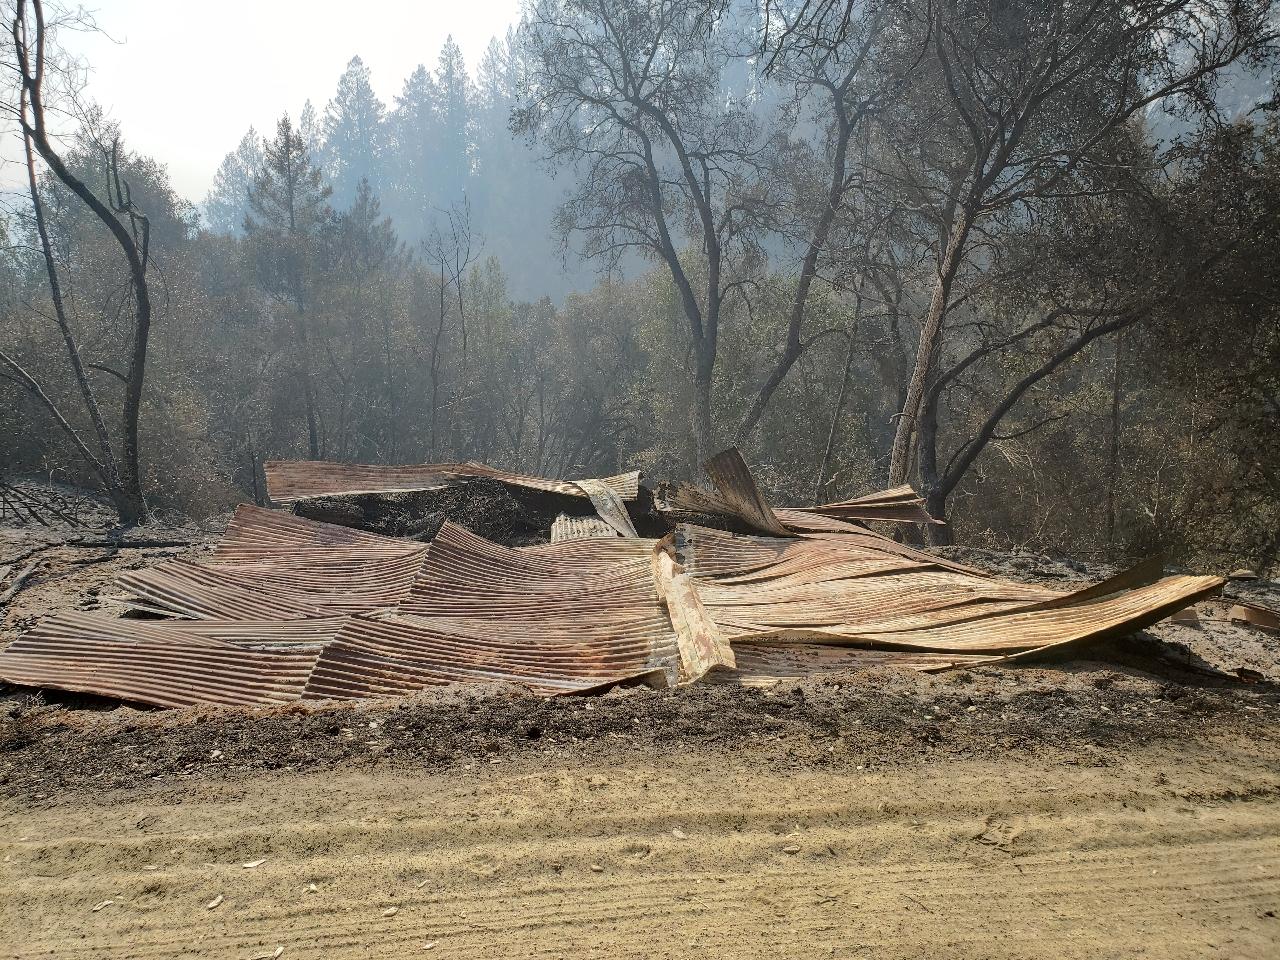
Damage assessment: destroyed